On Pointe

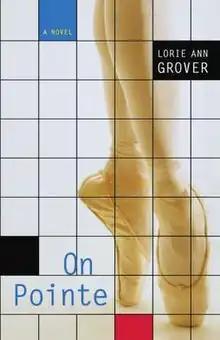

On Pointe is a children's novel about an aspiring ballet dancer by Lorie Ann Grover, first published in 2004.